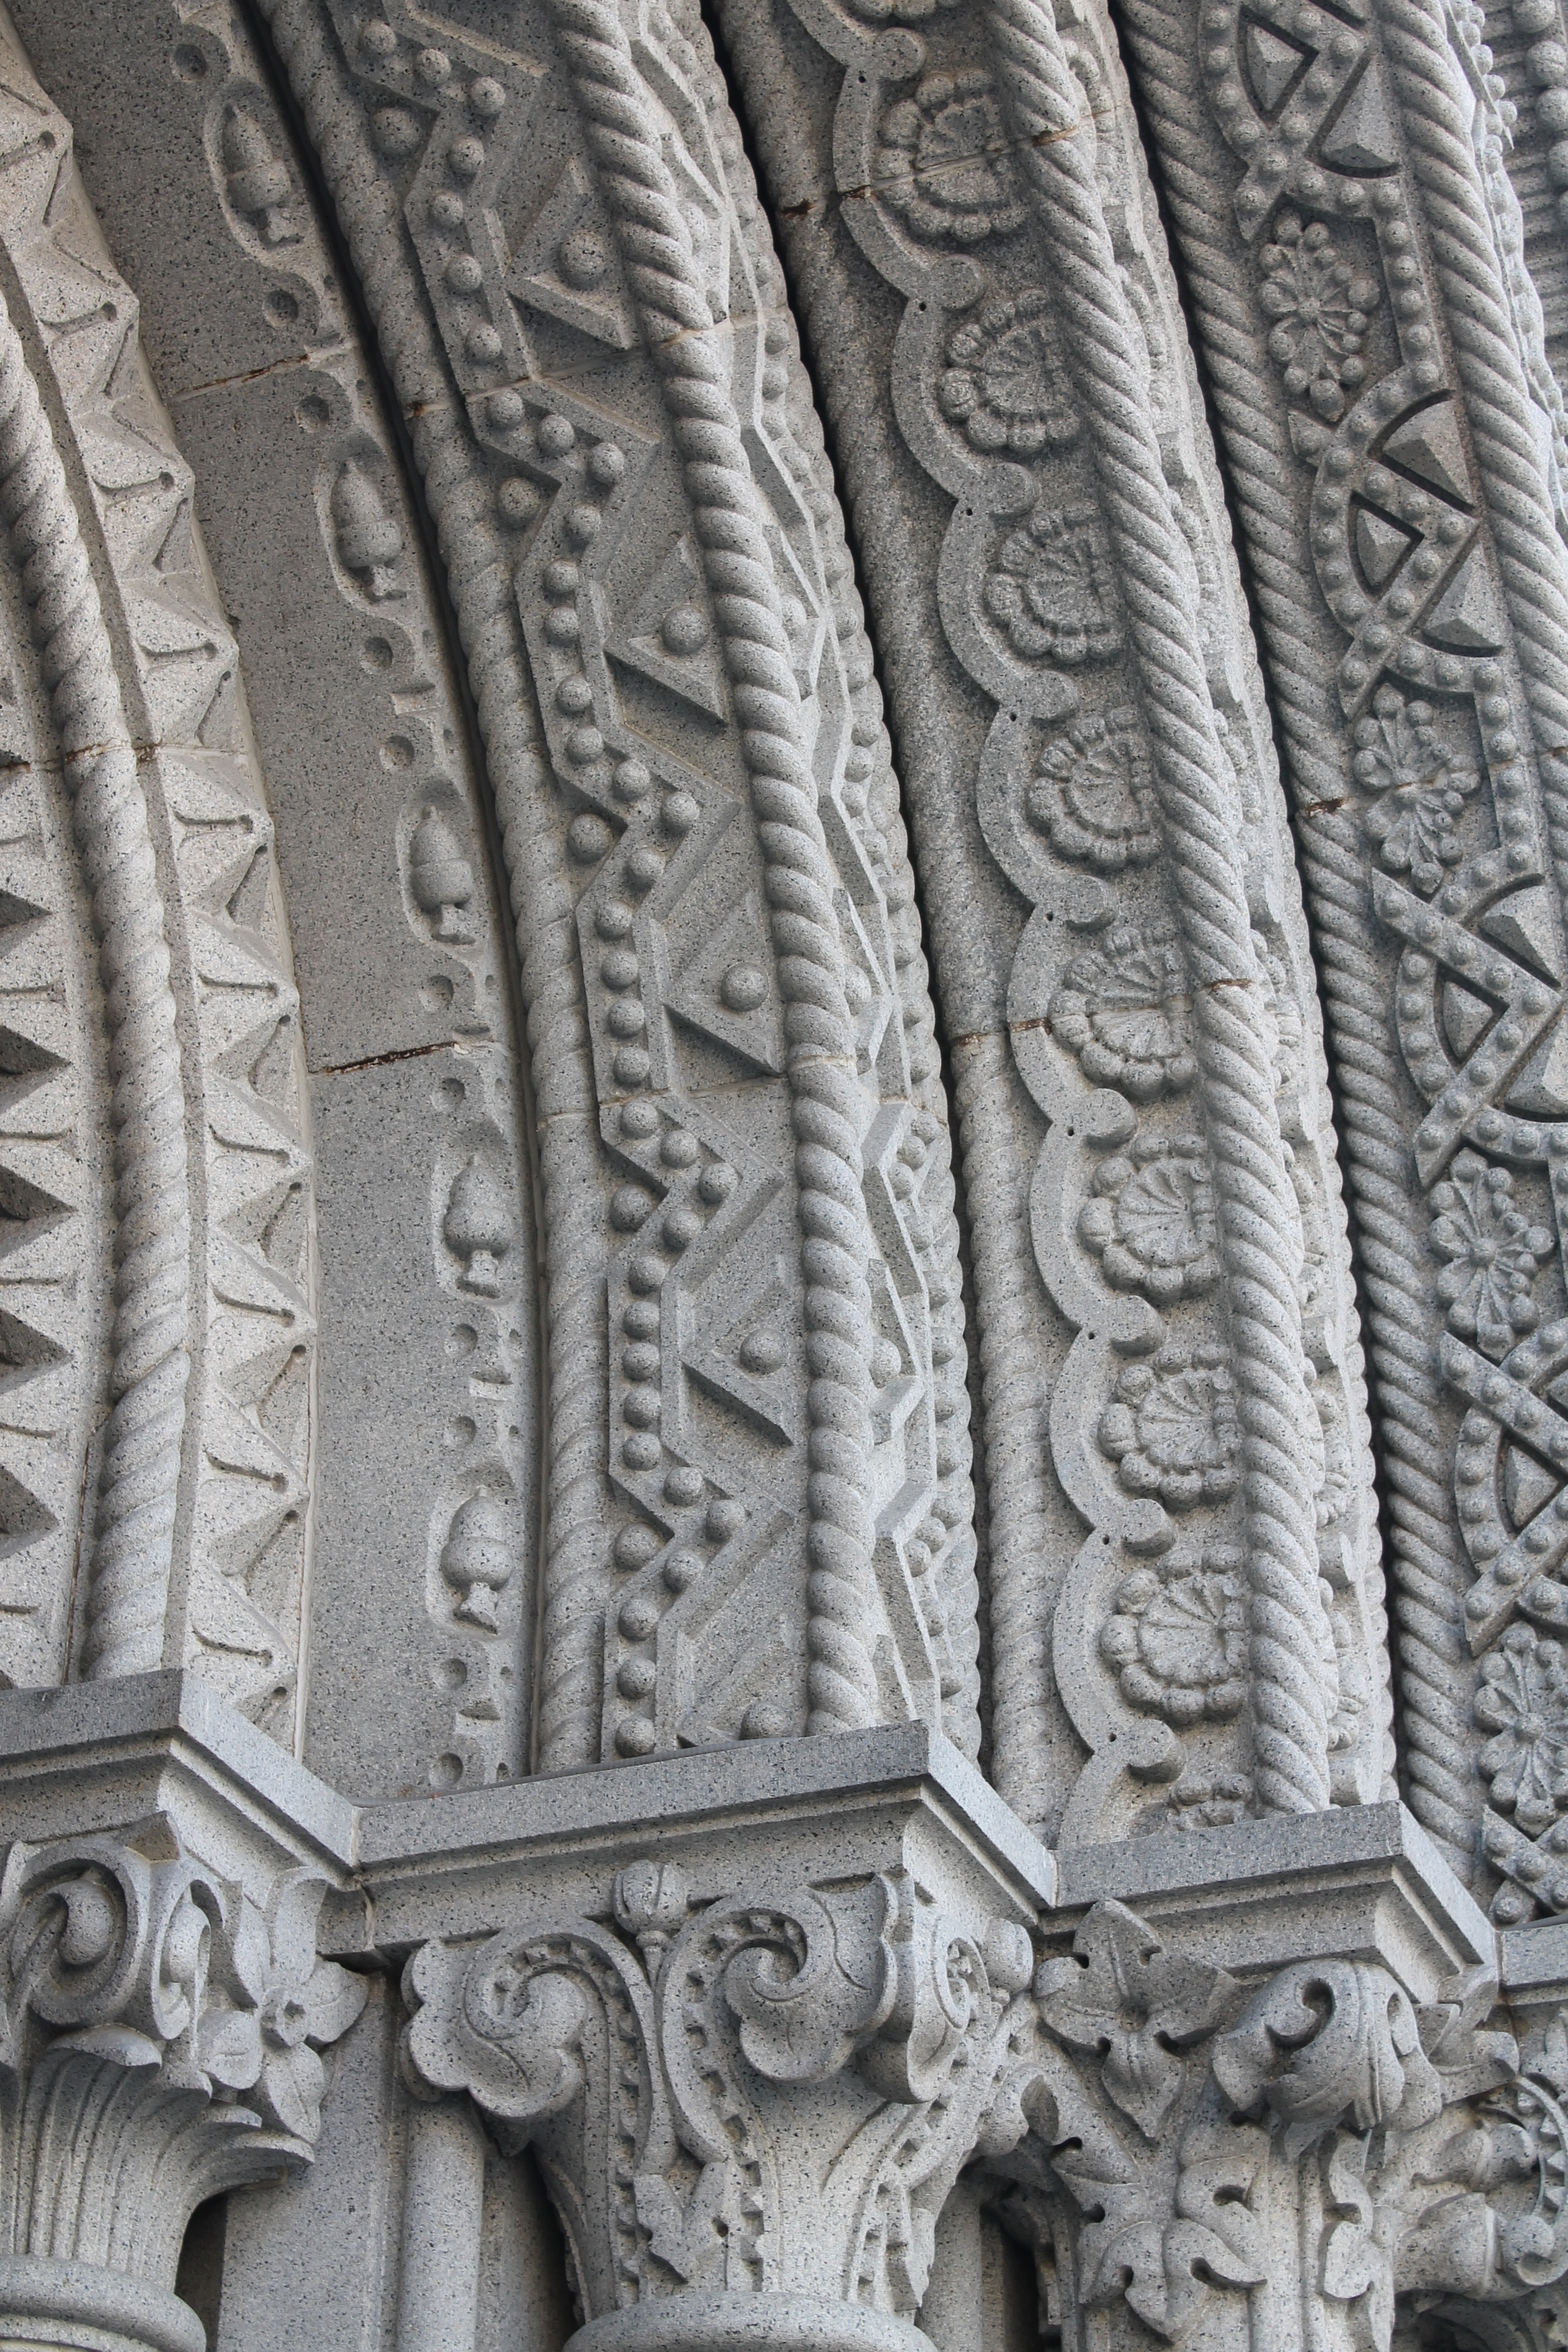
architecture, structure, building, statue, arch, column, facade, church, cathedral, monochrome, tire, sculpture, religious, temple, carving, relief, tread, stone carving, church building, automotive tire